Brooklyn

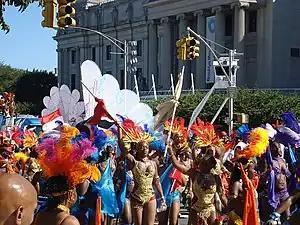
The West Indian Day Parade marching by the Brooklyn Museum

Over 600,000 Jews, particularly Orthodox and Hasidic Jews, have become concentrated in such historically Jewish areas as Borough Park, Williamsburg, and Midwood, where there are many yeshivas, synagogues, and kosher restaurants, as well as a variety of Jewish businesses. Adjacent to Borough Park, the Kensington area housed a significant population of Conservative Jews (under the aegis of such nationally prominent midcentury rabbis as Jacob Bosniak and Abraham Heller) when it was still considered to be a subsection of Flatbush; many of their defunct facilities have been repurposed to serve extensions of the Borough Park Hasidic community. Other notable religious Jewish neighborhoods with a longstanding cultural lineage include Canarsie, Sea Gate, and Crown Heights, home to the Chabad world headquarters. Neighborhoods with largely defunct yet historically notable Jewish populations include central Flatbush, East Flatbush, Brownsville, East New York, Bensonhurst and Sheepshead Bay (particularly its Madison subsection). Many hospitals in Brooklyn were started by Jewish charities, including Maimonides Medical Center in Borough Park and Brookdale Hospital in East Flatbush.